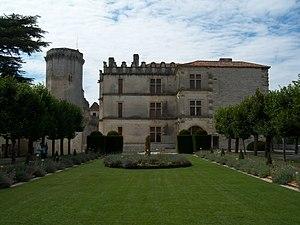
Bourdeilles est une commune française située dans le département de la Dordogne, en région Nouvelle-Aquitaine.
Le château de Bourdeilles est situé à Bourdeilles en Dordogne.
Jacquette de Montbron est une architecte du XVIᵉ siècle, dame d'honneur des reines Catherine de Médicis et de Louise de Lorraine, belle-sœur de Brantôme.